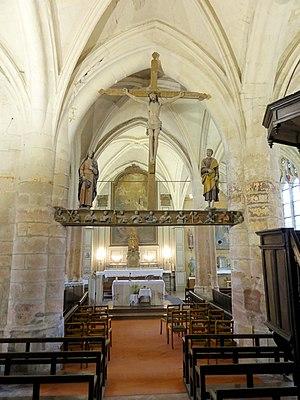
Vaisseau central, vue vers l'est.
L'église Saint-Pierre est une église catholique paroissiale située à Jaux, en France. L'édifice se compose de deux parties très hétérogènes, à savoir une courte nef de deux travées accompagnée de deux bas-côtés, et un vaste chœur-halle gothique flamboyant de trois fois trois travées, au chevet plat. Le clocher roman de la première moitié du XIIᵉ siècle, mutilé, s'élève au-dessus de la première travée du vaisseau central du chœur, qui correspond à l'ancienne croisée du transept. La façade occidentale et les murs du bas-côté sud sont probablement aussi romans. À l'intérieur, la nef est toutefois flamboyante. Ses voûtes n'ont jamais été construites, et elle doit être considérée comme inachevée. La quasi-absence de fenêtres latérales est frappante. Ce sont les parties orientales de l'église qui font son intérêt. Elles ont été presque entièrement rebâties à partir du début du XVIᵉ siècle, sauf le clocher, dont les piles ont été reprises en sous-œuvre. Les trois vaisseaux sont homogènes et voûtés à la même hauteur. Ils se distinguent par leur architecture flamboyante très pure, ce qui n'exclut pas une certaine diversité des formes des piliers.